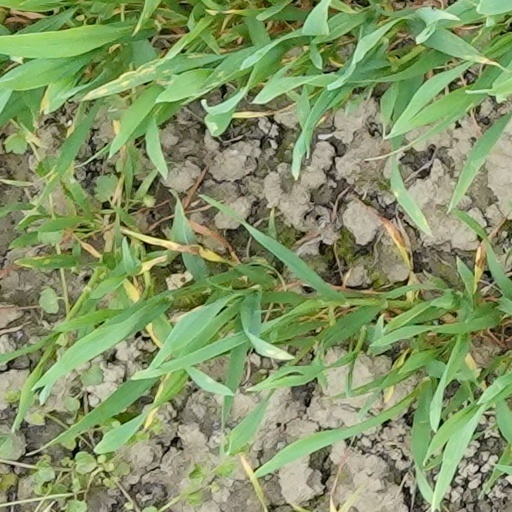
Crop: wheat